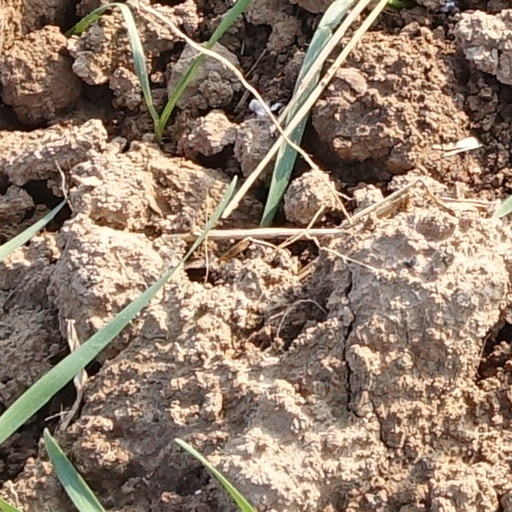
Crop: wheat